Gaspard-Joseph Chaussegros de Léry (1682–1756)

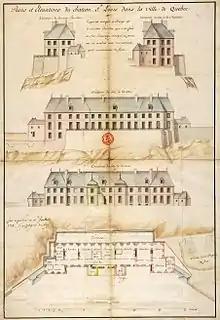
The Governor's Pavilion at the Château Saint-Louis, Quebec City, as designed by Léry, 1725

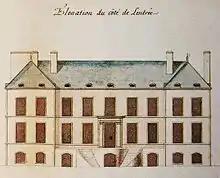
Château Vaudreuil, as drawn on its completion by de Léry, 1727

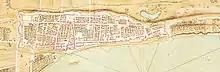
Plan of Montreal laid out by de Léry, 1731.

Baptised at Toulon Cathedral in 1682, he was the son of Gaspard d'Estienne de Chaussegros (d.1690), King's engineer and the architect of Toulon in Provence, by his first wife, Anne Vidal de Léry. His family were ennobled in 1325 and long settled in Provence, where their principal residence was the Château de Mimet, near Aix-en-Provence. Mimet was given away as a dowry in 1700 on the marriage of his aunt, Lucrèce d'Estienne de Chaussegros, to Charles II (1675-1741) de Grimaldi, Marquis de Régusse; President of the Parlement of Aix-en-Provence; grandson of Charles de Grimaldi-Régusse.